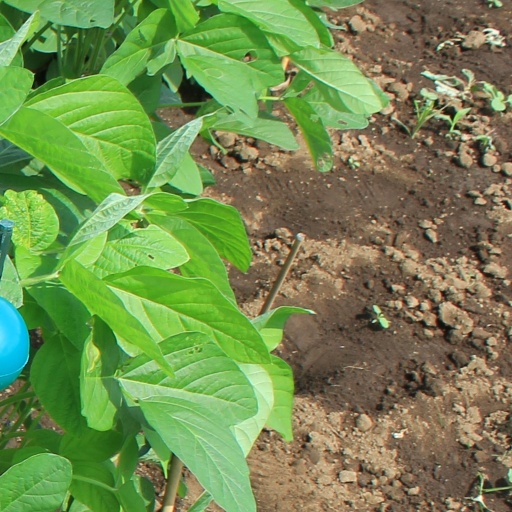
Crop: soybean